CMLL 85th Anniversary Show

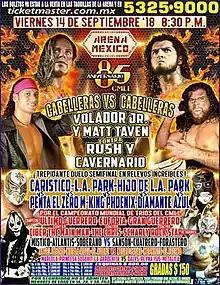
Promotional poster featuring various CMLL and ROH wrestlers

The CMLL 85th Anniversary Show was a major professional wrestling pay-per-view (PPV), scripted and produced by the Mexican "lucha libre" wrestling company Consejo Mundial de Lucha Libre (CMLL; Spanish for "World Wrestling Council") that took place on September 14, 2018. The show took place in CMLL's home arena Arena México in Mexico City, Mexico. The show is the biggest show of the year for CMLL, considered their version of the Super Bowl or WrestleMania. The CMLL Anniversary Show is the longest-running annual professional wrestling show.